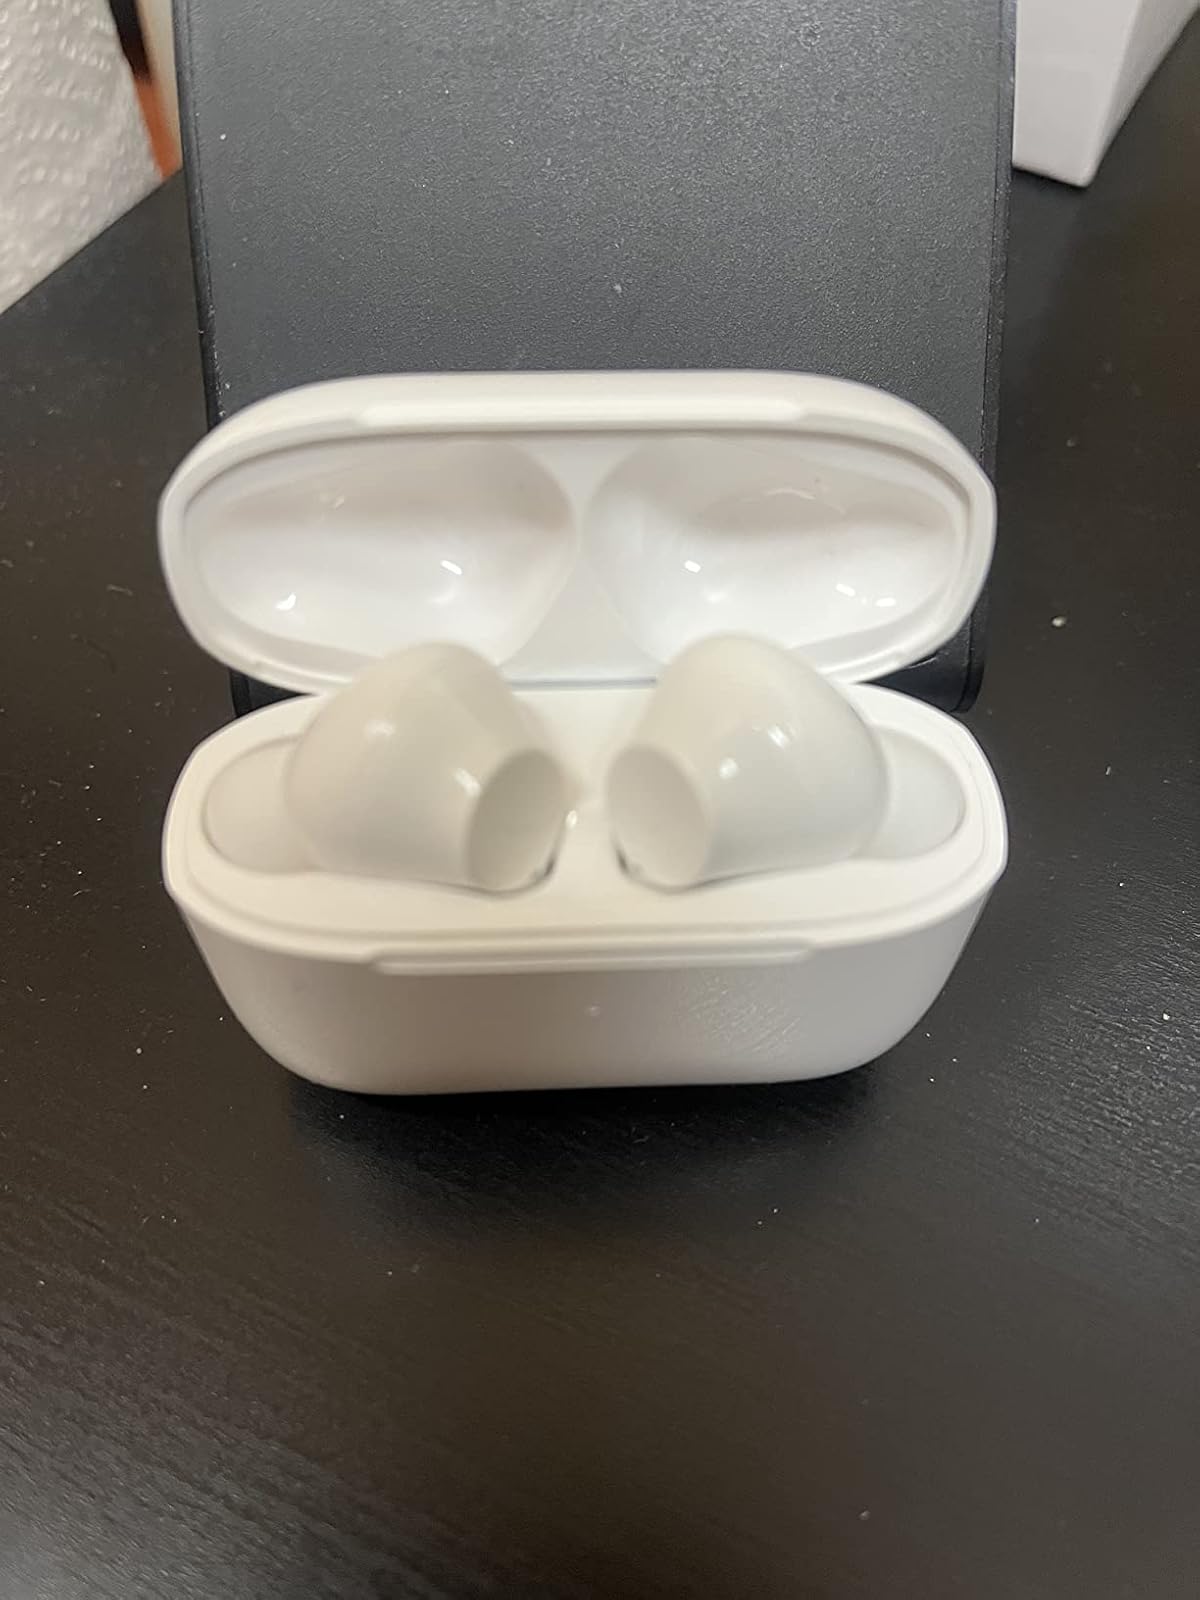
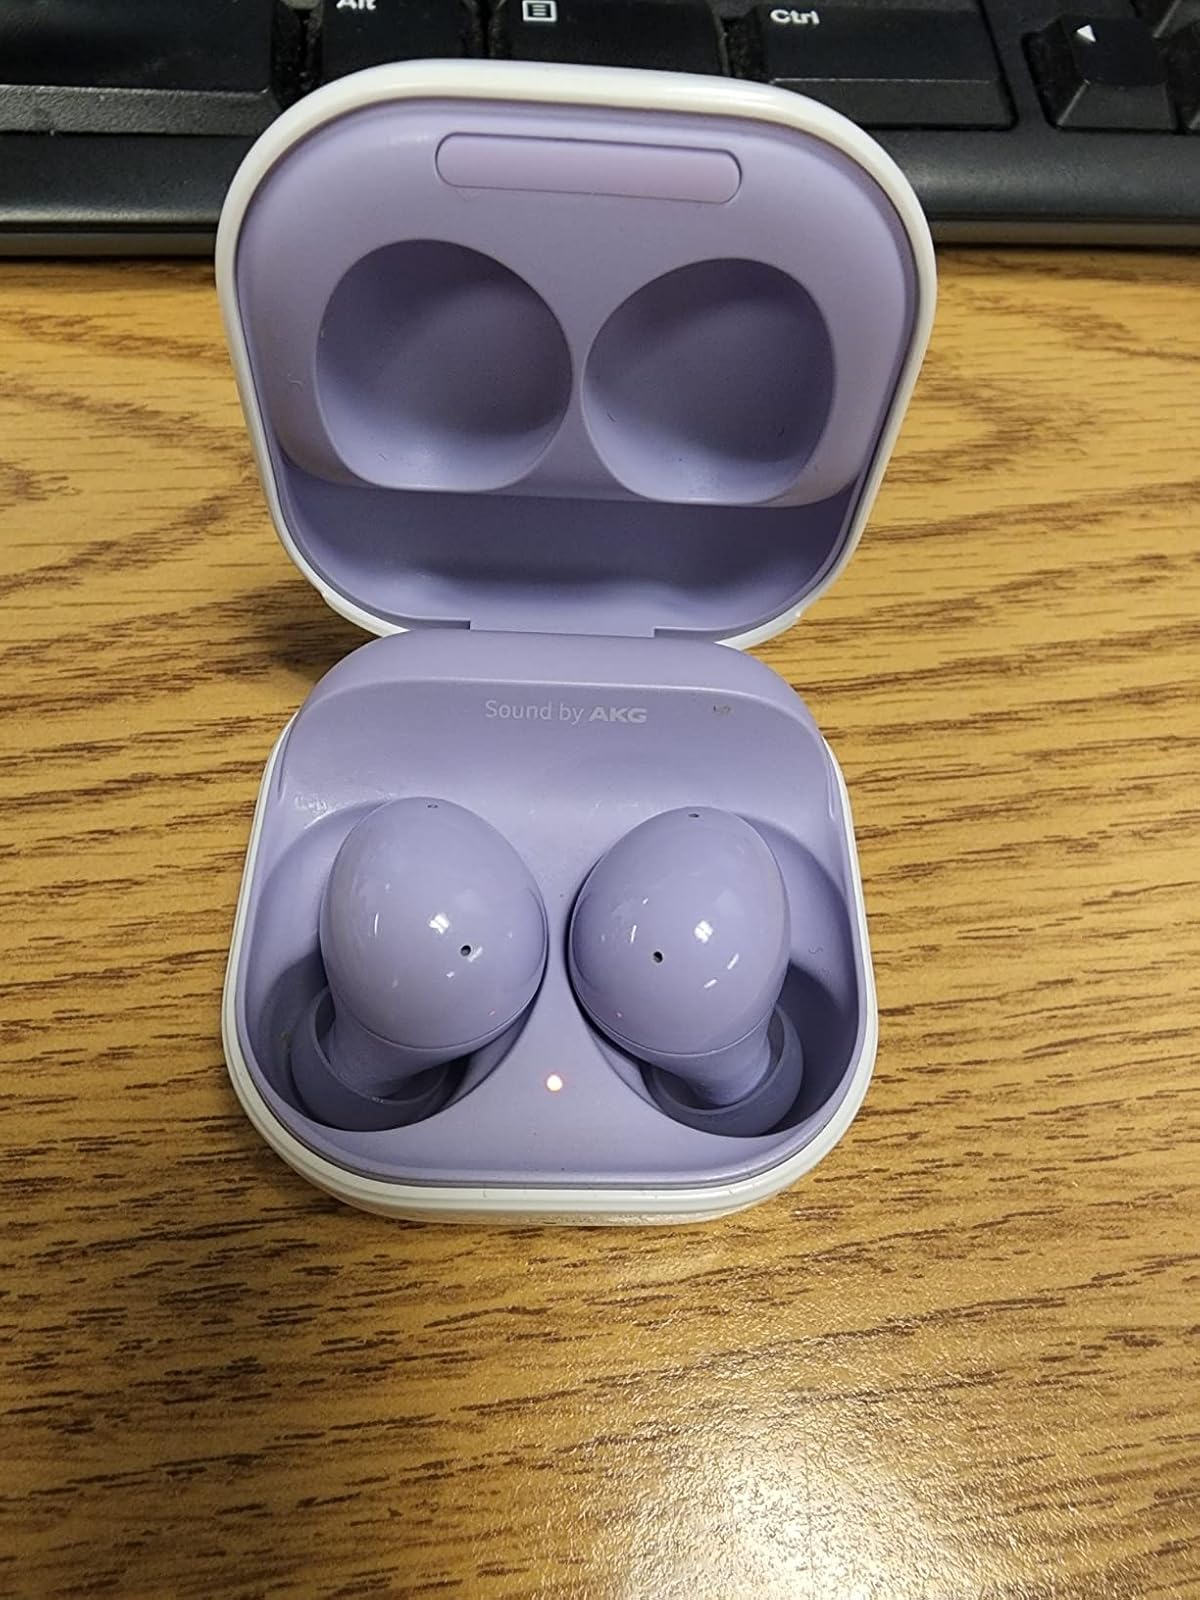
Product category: earbuds
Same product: no